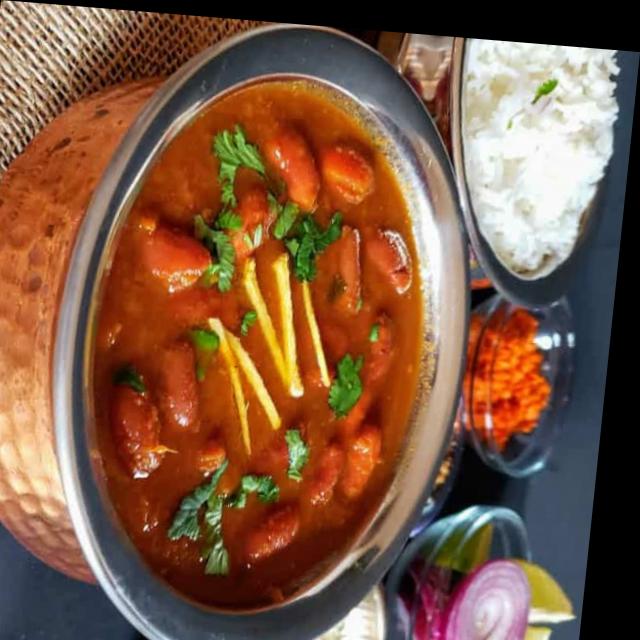
Dish: rajma_curry